Sobieski Coal Mine

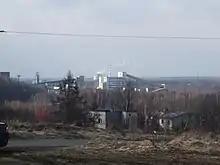
Sobieski coal mine (2010)

The Sobieski coal mine is a large mine in the south of Poland in Jaworzno, Silesian Voivodeship, 350 km south-west of the capital, Warsaw. Sobieski represents one of the largest coal reserve in Poland having estimated reserves of 134.1 million tonnes of coal. The annual coal production is around 6.4 million tonnes.